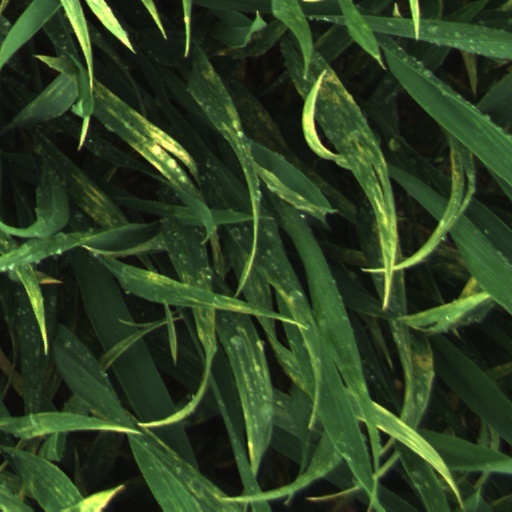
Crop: wheat